Russell Crowe

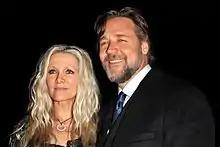
Crowe with then-wife Danielle Spencer in September 2011

He has been the co-owner of the National Rugby League (NRL) team South Sydney Rabbitohs since 2006; Crowe has been a supporter of the team since childhood. After his rise to fame as an actor, he has continued appearing at home games and supported the financially troubled club. Following the Super League war of the 1990s, he made an attempt to use his Hollywood connections to convince Ted Turner, a rival of Super League's Rupert Murdoch, to save the Rabbitohs before they were forced from the NRL competition for two years. In 1999, Crowe paid at auction for the brass bell used to open the inaugural rugby league match in Australia in 1908 at a fundraiser to assist Souths' legal battle for re-inclusion in the league. In 2005, he made the Rabbitohs the first club team in Australia to be sponsored by a film, when he negotiated a deal to advertise his film "Cinderella Man" on their jerseys.